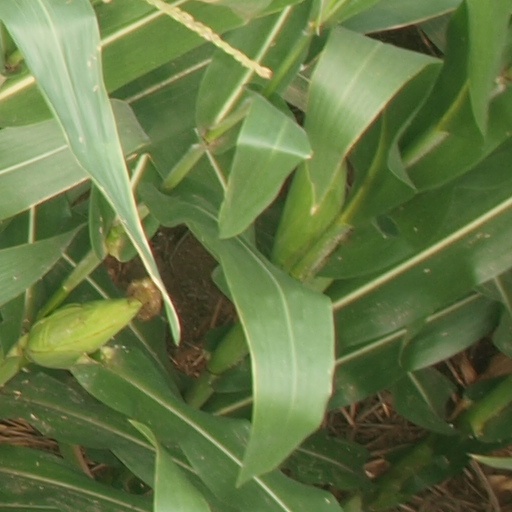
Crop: maize; corn